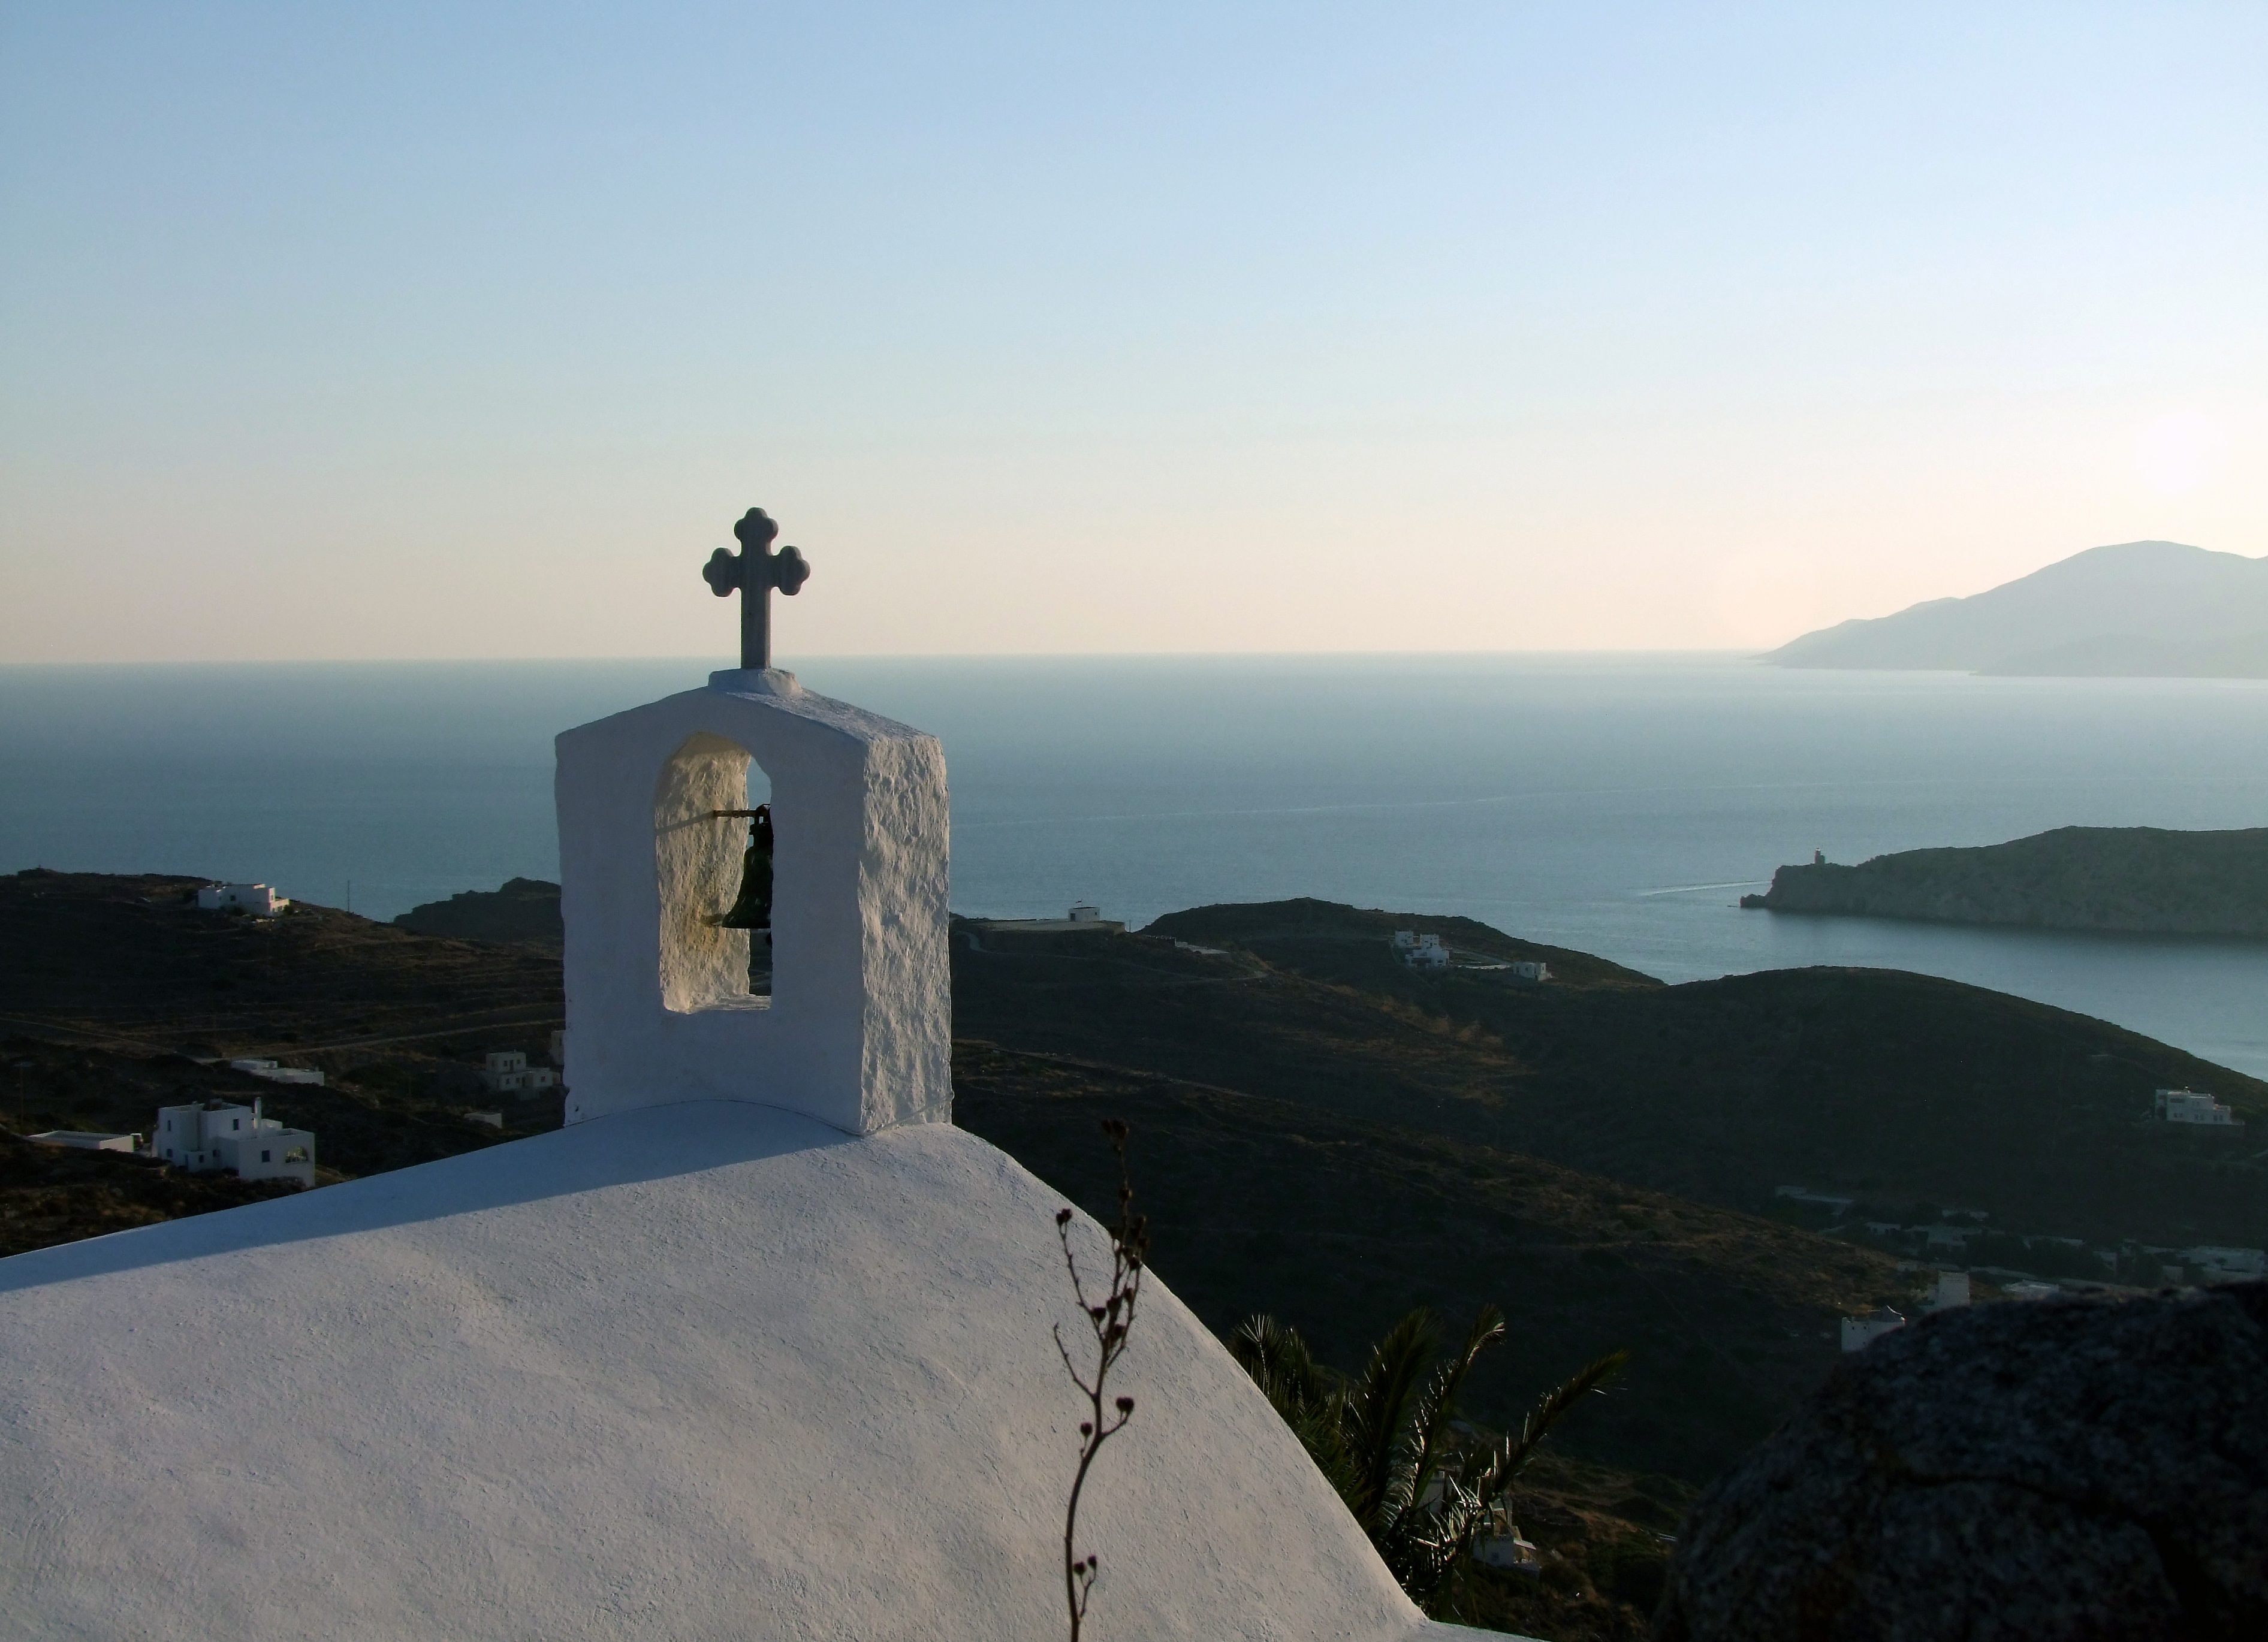
sea, coast, rock, mountain, white, morning, hill, view, vacation, bell, tower, symbol, religion, island, landmark, church, cross, summit, faith, outlook, greece, cape, cyclades, ios, church roof